Andrew Johns

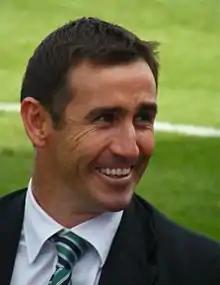
Johns in 2011

Johns sought to celebrate the inclusion of Australia's Dally Messenger in the original All Golds tour, Johns had been invited to join the New Zealand team for the match against the Northern Union. Despite his neck injury, he was able to play with the squad, and completed the match uninjured, but declined another offer from the New Zealand team. Queensland and Australia Darren Lockyer was invited to take Johns' place but then Lockyer himself was ruled out after suffering a season-ending knee injury. New Zealand Warriors captain and Queensland front rower Steve Price was the eventual replacement for the match.